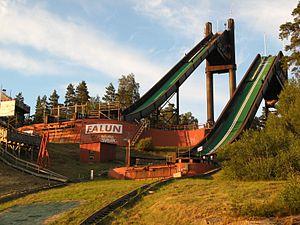
La Tournée nordique est une compétition de saut à ski. Elle a lieu annuellement depuis 1997 sur quatre tremplins différents de Finlande et de Norvège autour du mois de mars.